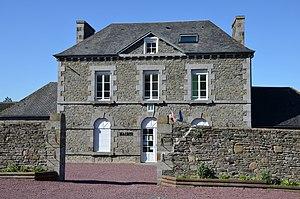
Mairie de Courtils, Manche, France
Courtils est une commune française, située dans le département de la Manche en région Normandie, peuplée de 229 habitants.